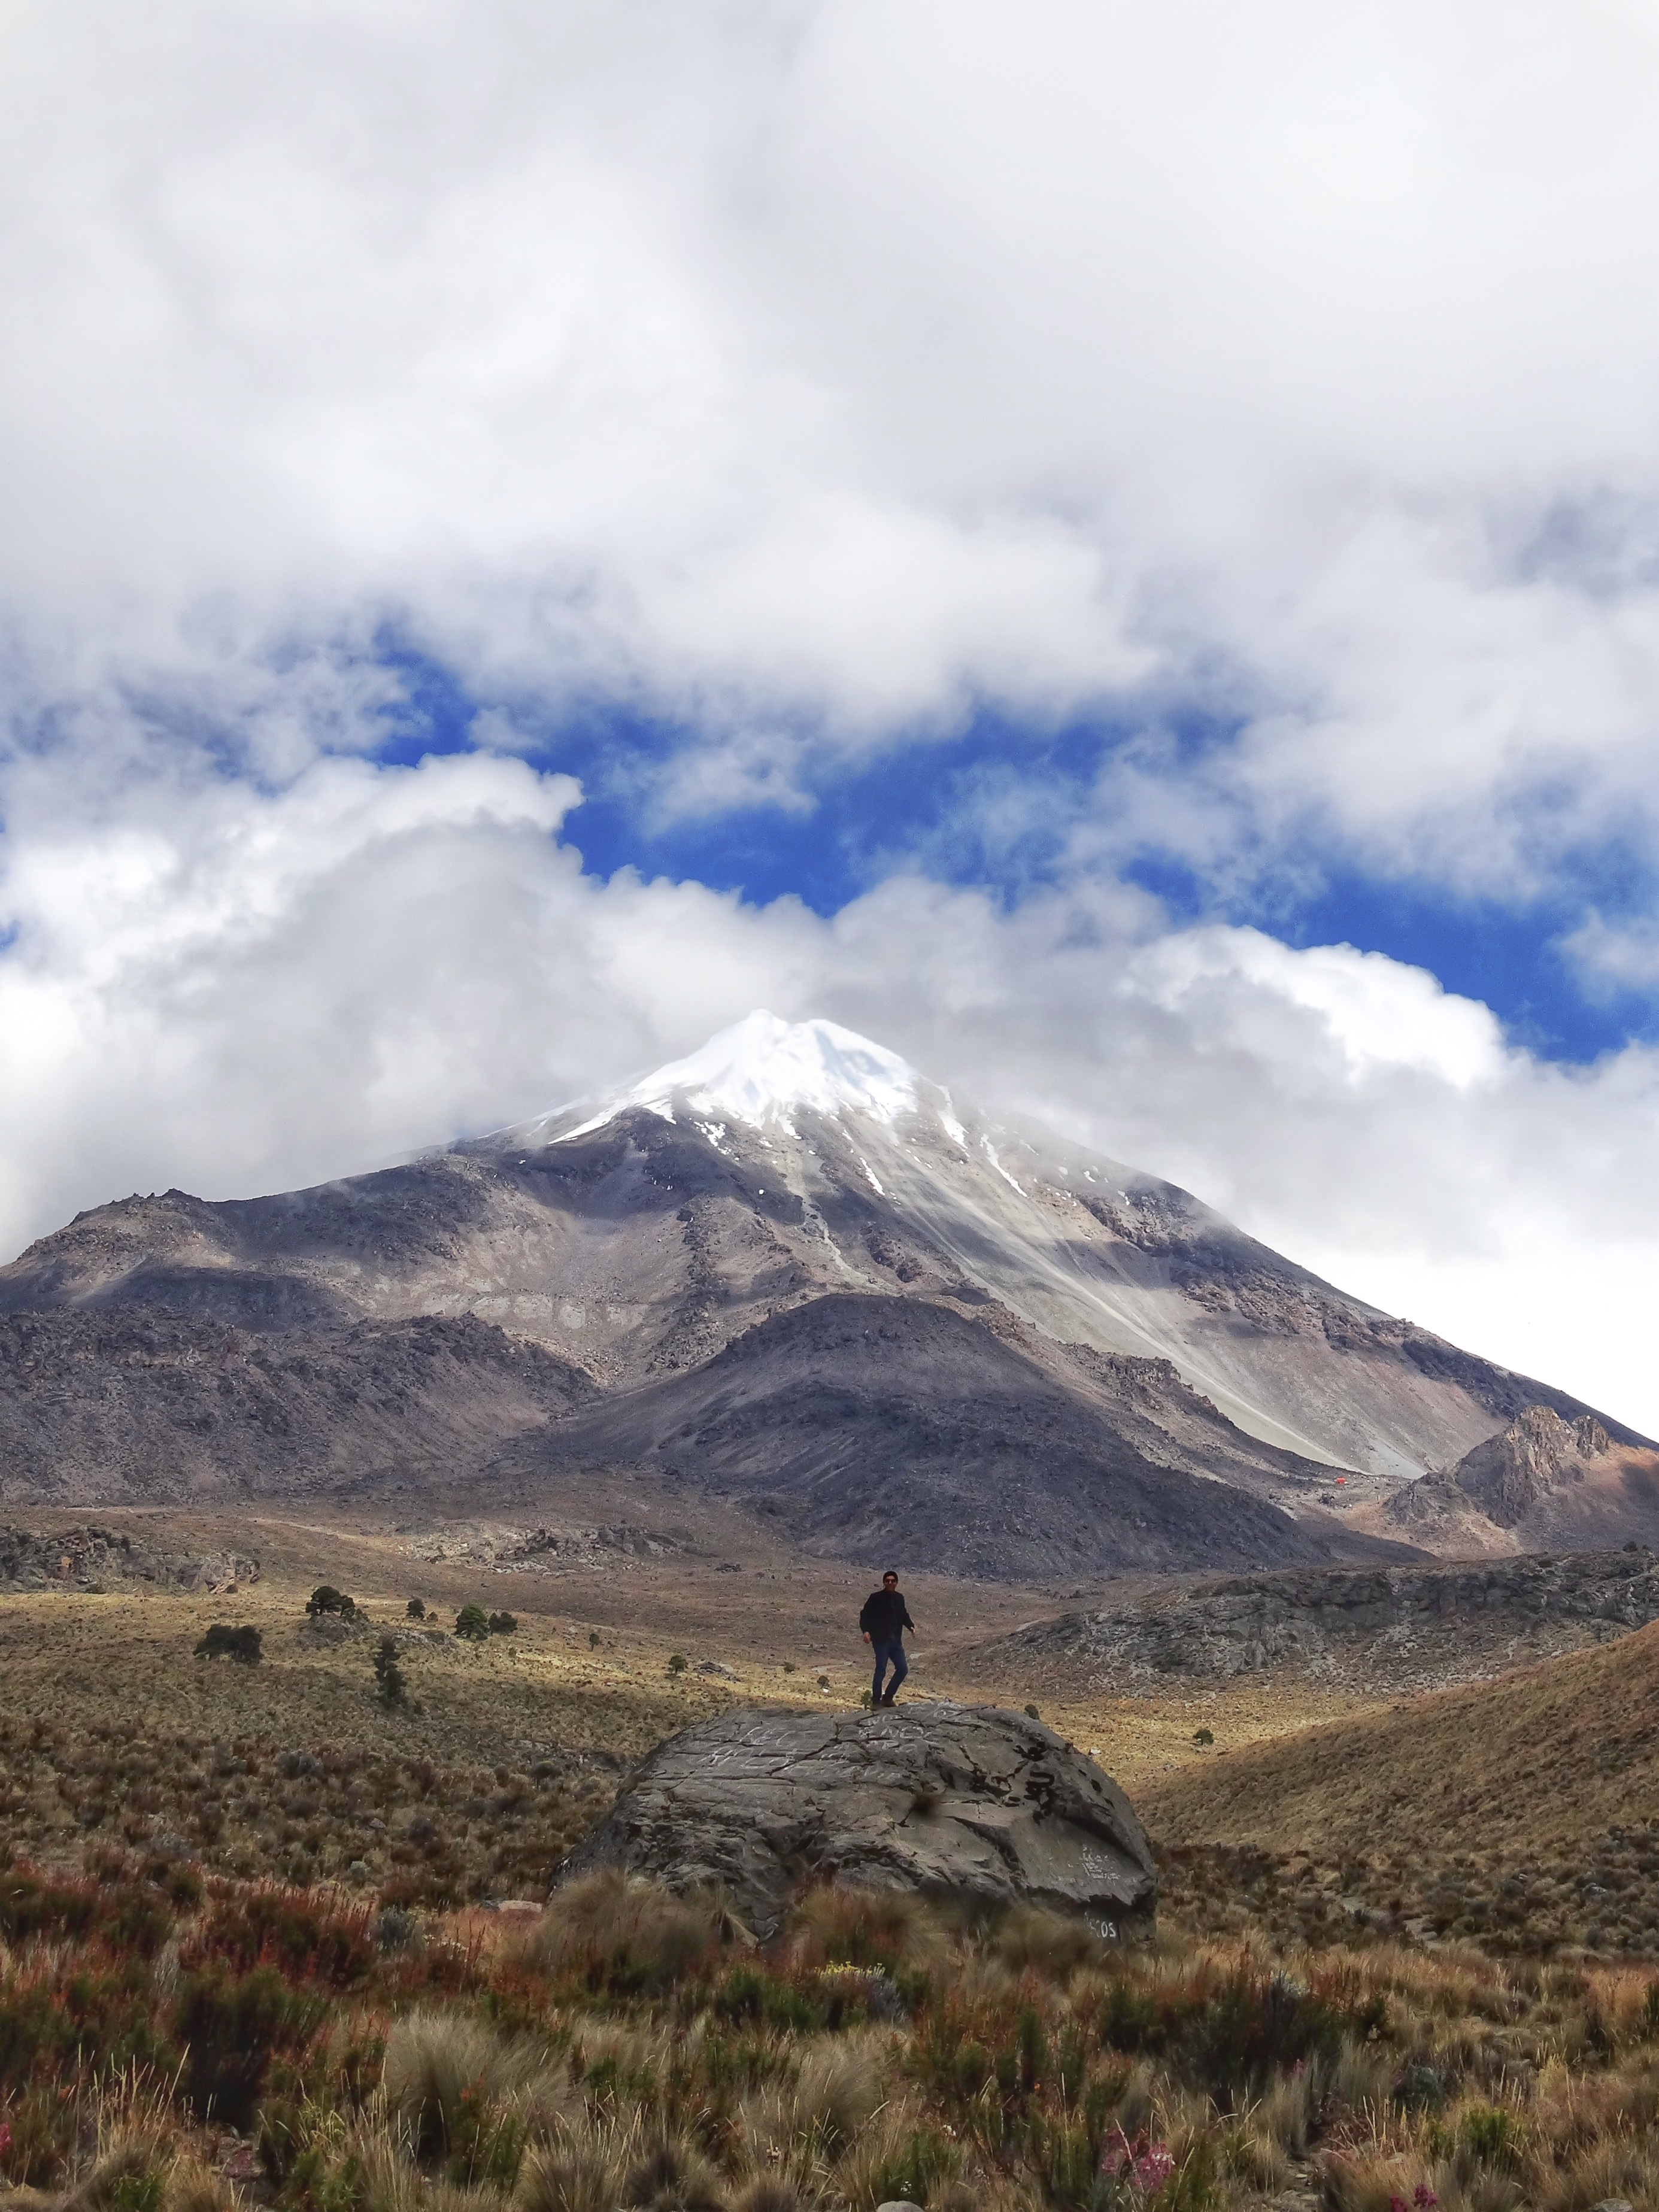
landscape, nature, wilderness, mountain, cloud, hill, adventure, mountain range, highland, ridge, plain, summit, grassland, plateau, fell, loch, landform, geographical feature, atmospheric phenomenon, mountainous landforms